Lists of animals

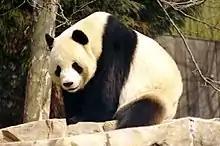
The giant panda is a vulnerable species

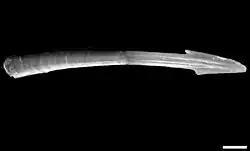
The use of love darts by the land snail "Monachoides vicinus" is a form of sexual selection

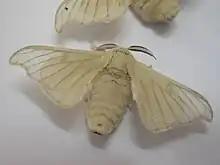
Adult silk worm

Animals are multicellular eukaryotic organisms in the biological kingdom Animalia. With few exceptions, animals consume organic material, breathe oxygen, are able to move, reproduce sexually, and grow from a hollow sphere of cells, the blastula, during embryonic development. Over 1.5 million living animal species have been described—of which around 1 million are insects—but it has been estimated there are over 7 million in total. Animals range in size from 8.5 millionths of a metre to long and have complex interactions with each other and their environments, forming intricate food webs. The study of animals is called zoology.